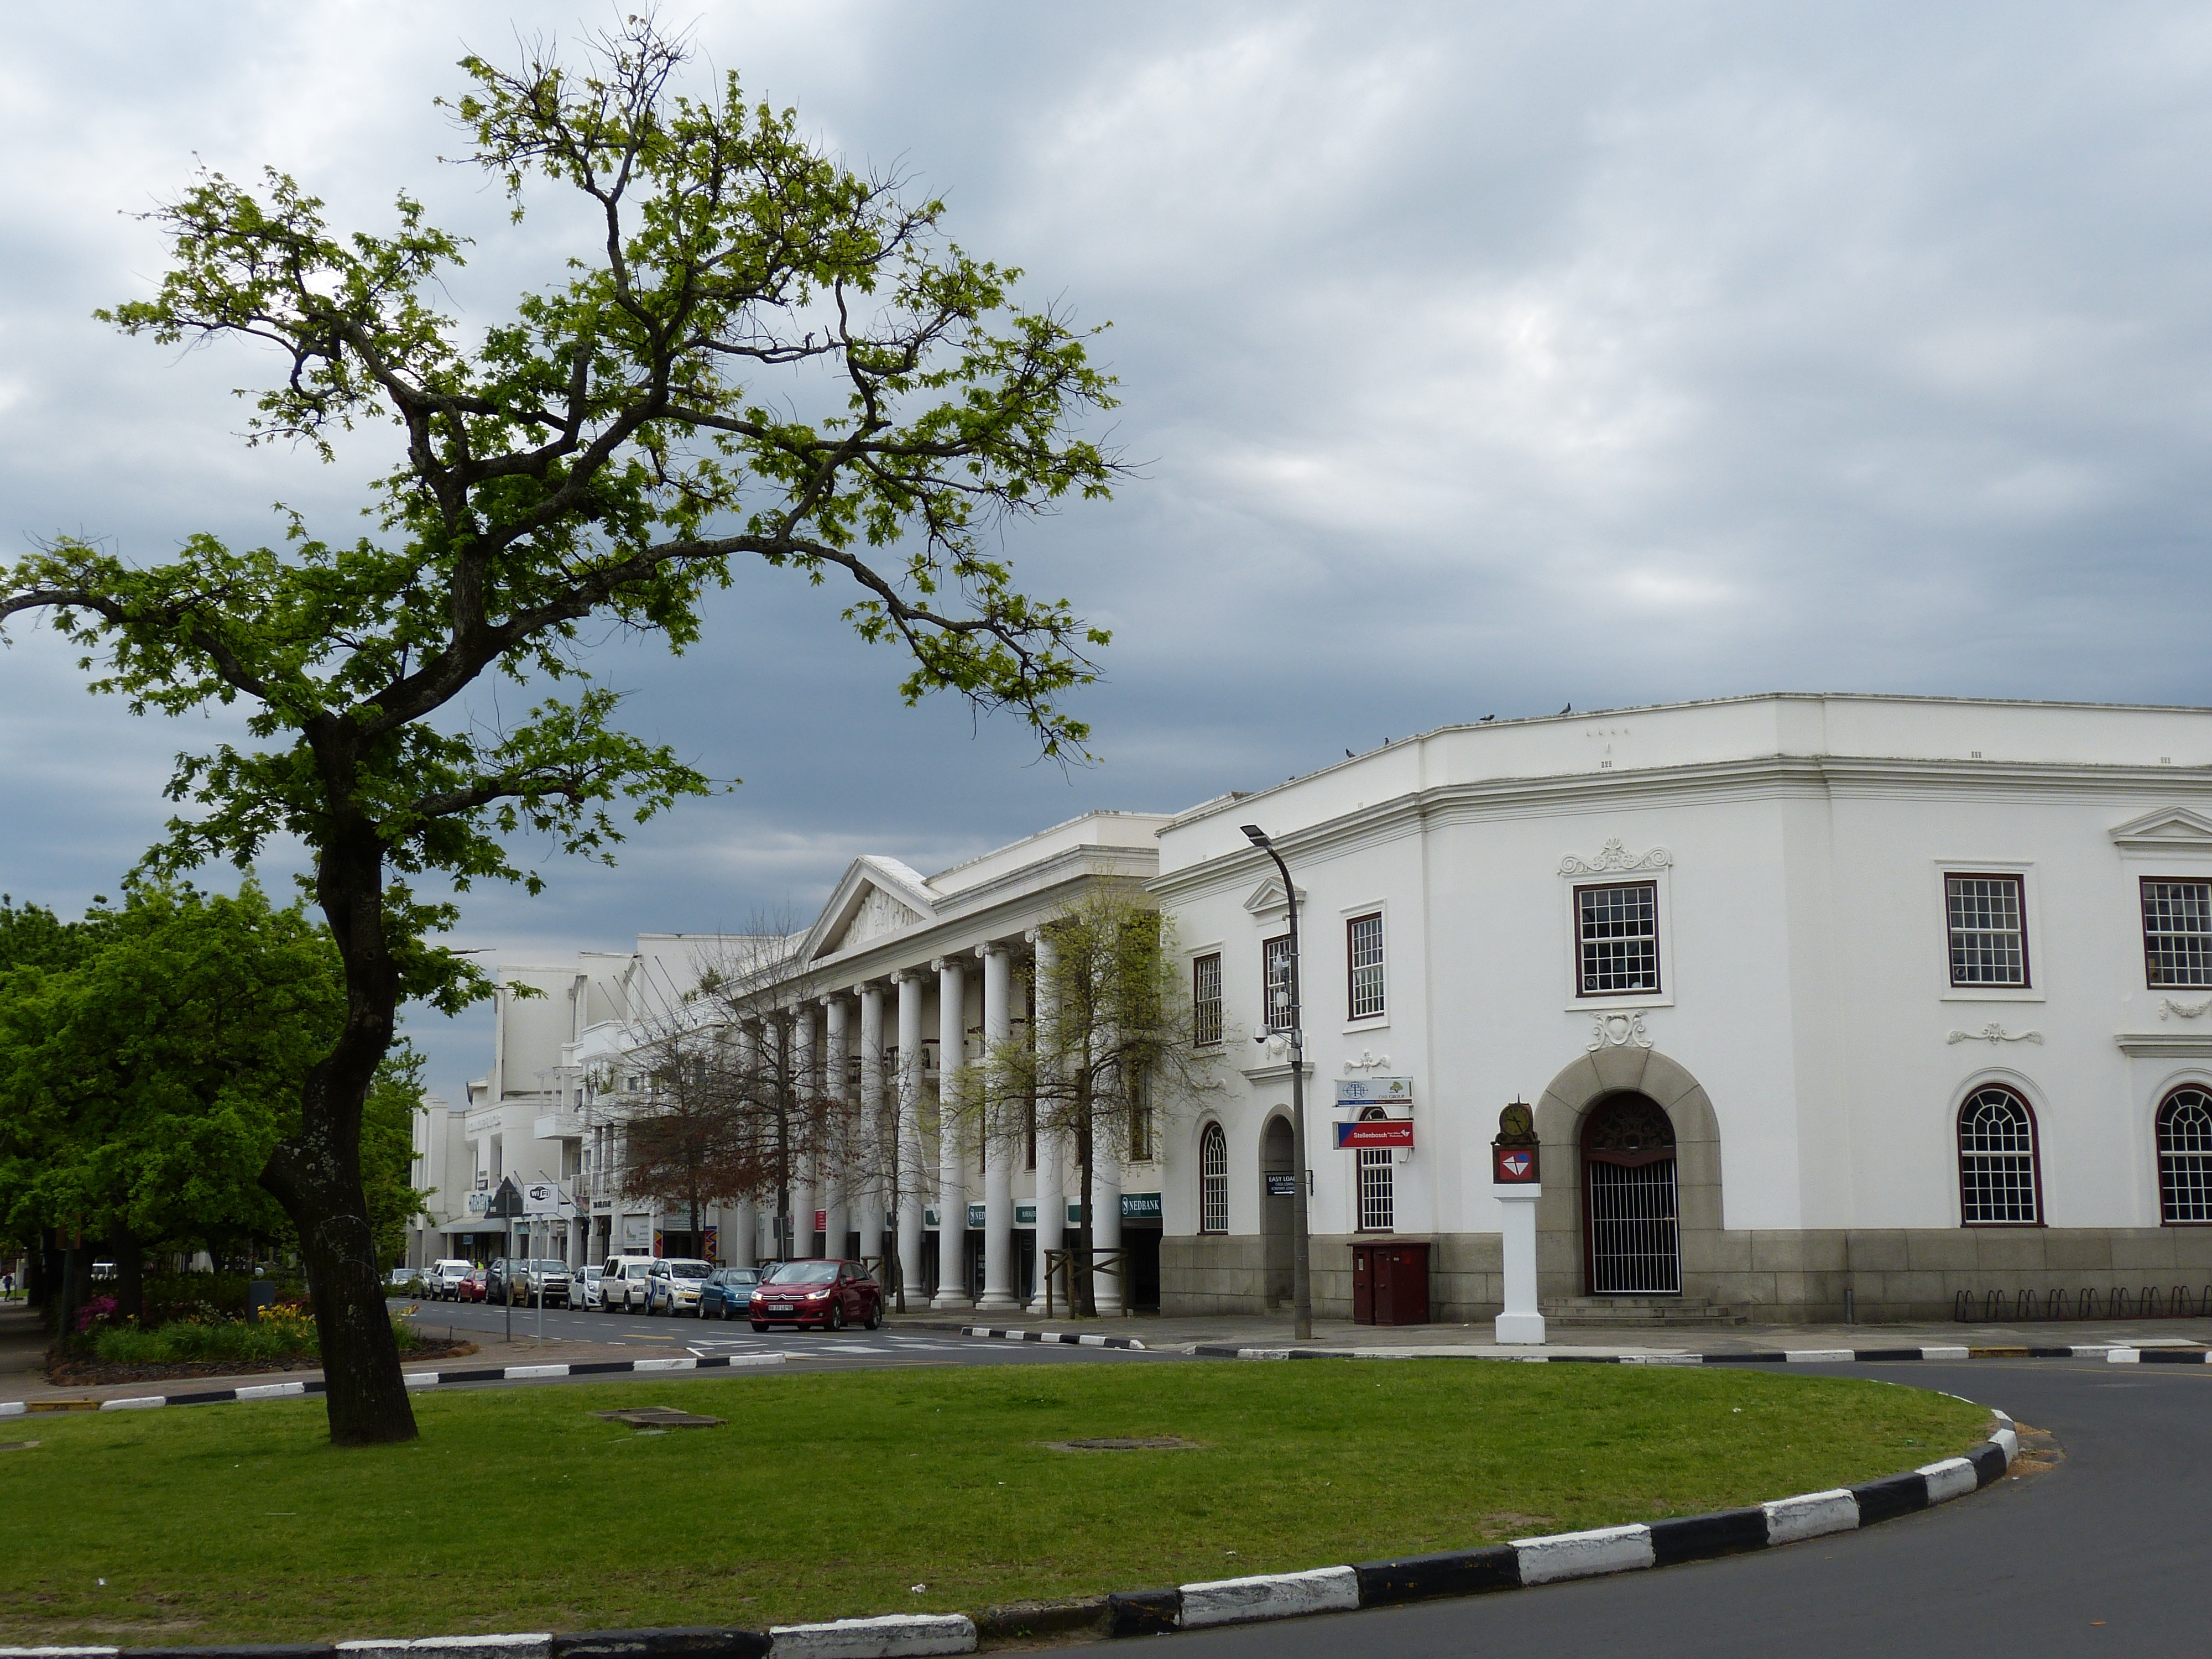
architecture, building, home, pillar, space, facade, old town, estate, historically, neighbourhood, south africa, cape town, residential area, garden route, stellenbosch, cape dutch